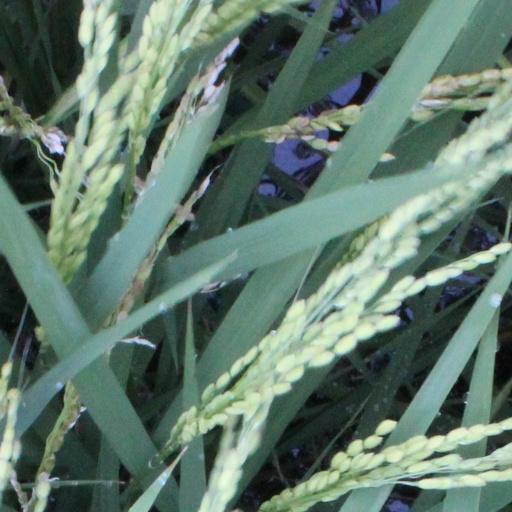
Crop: rice